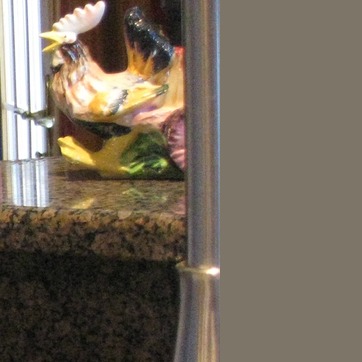
Material: polishedstone